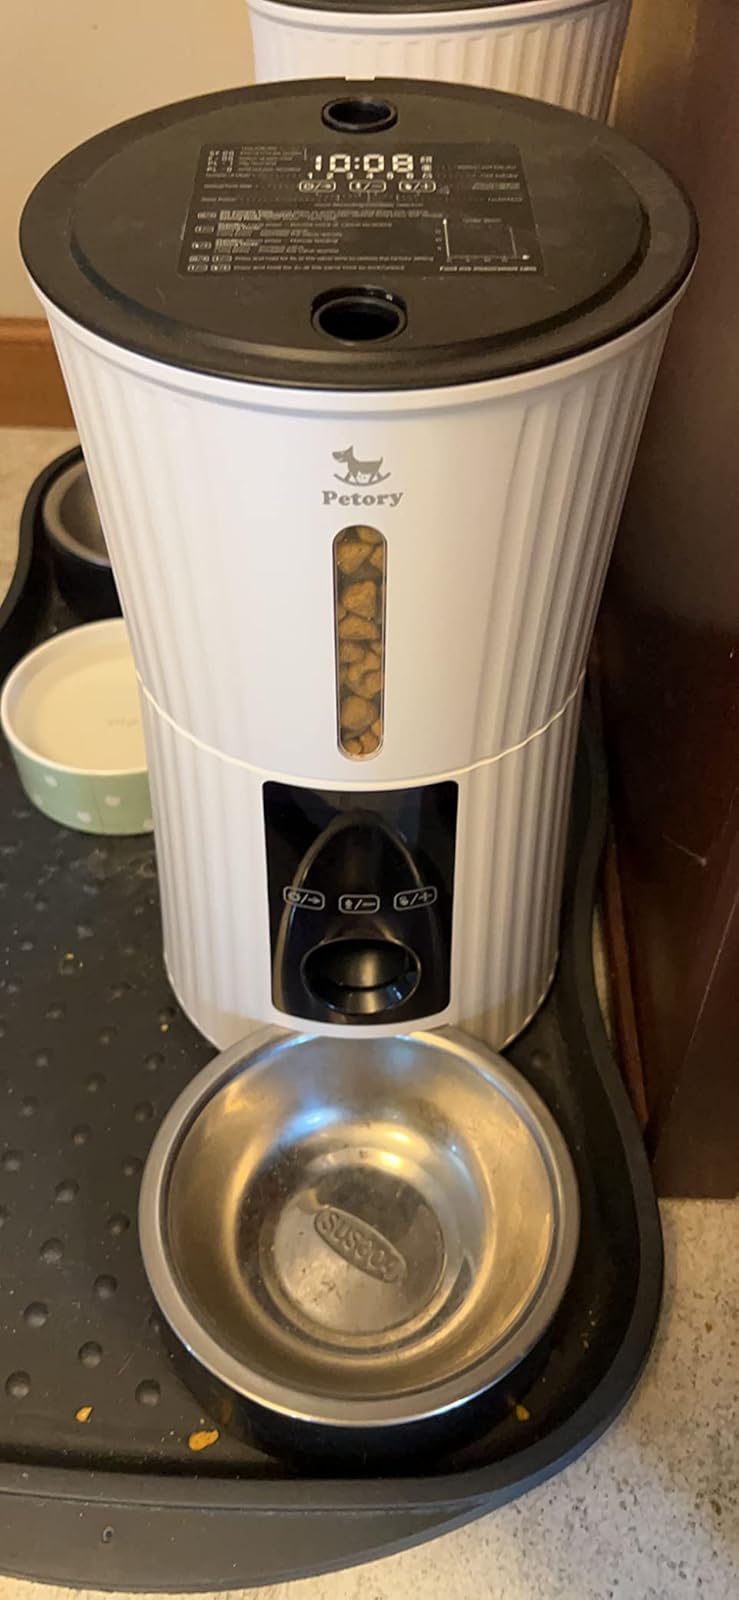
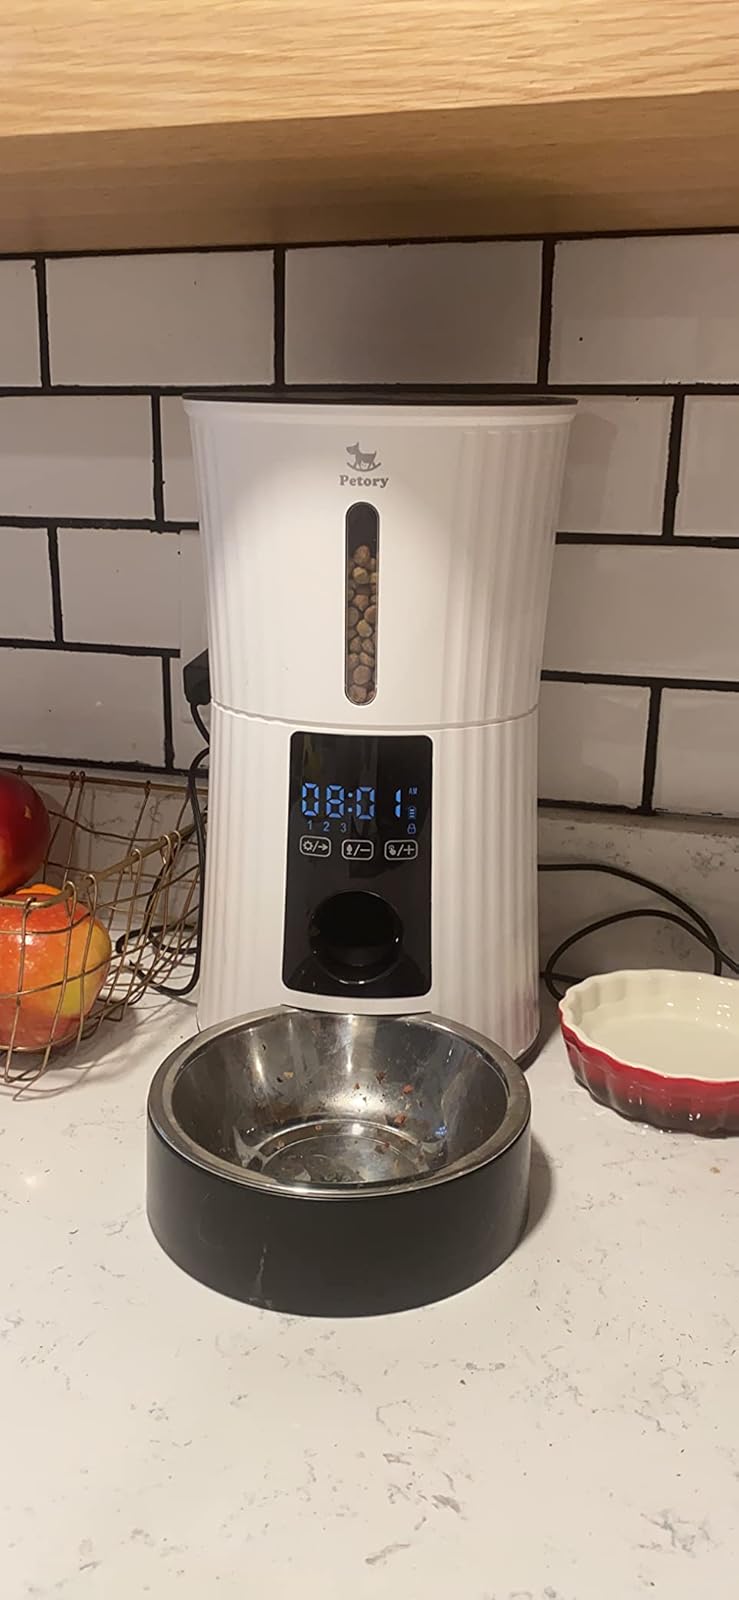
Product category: items_feeder
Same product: yes